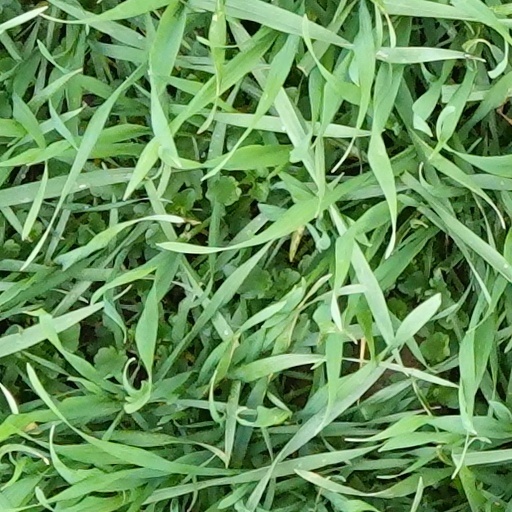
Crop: wheat